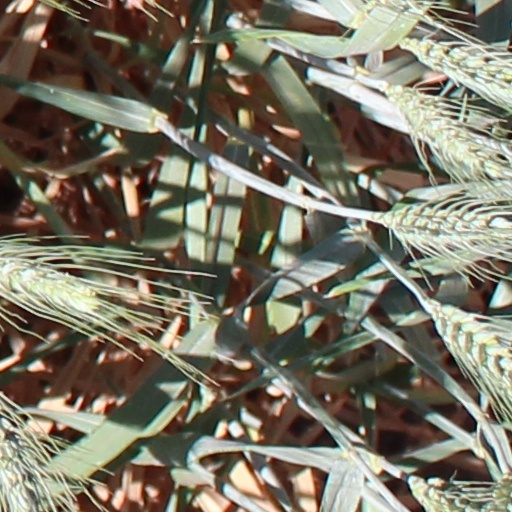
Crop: wheat